Richard Avedon

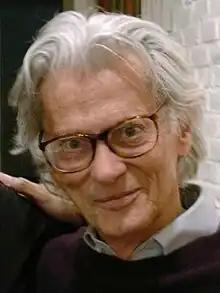
Avedon in 2004

Richard Avedon (May 15, 1923 – October 1, 2004) was an American fashion and portrait photographer. He worked for "Harper's Bazaar", "Vogue" and "Elle" specializing in capturing movement in still pictures of fashion, theater and dance. An obituary published in "The New York Times" said that "his fashion and portrait photographs helped define America's image of style, beauty and culture for the last half-century".